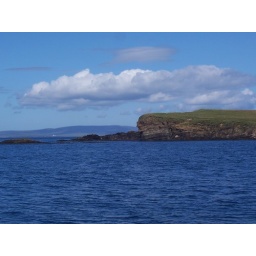
Arriving in South Ronaldsay, Orkney Isles. Nice blue sea and nice blue sky and the promise of a good day.